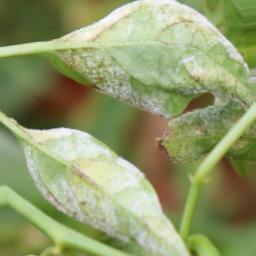
Label: powdery mildew